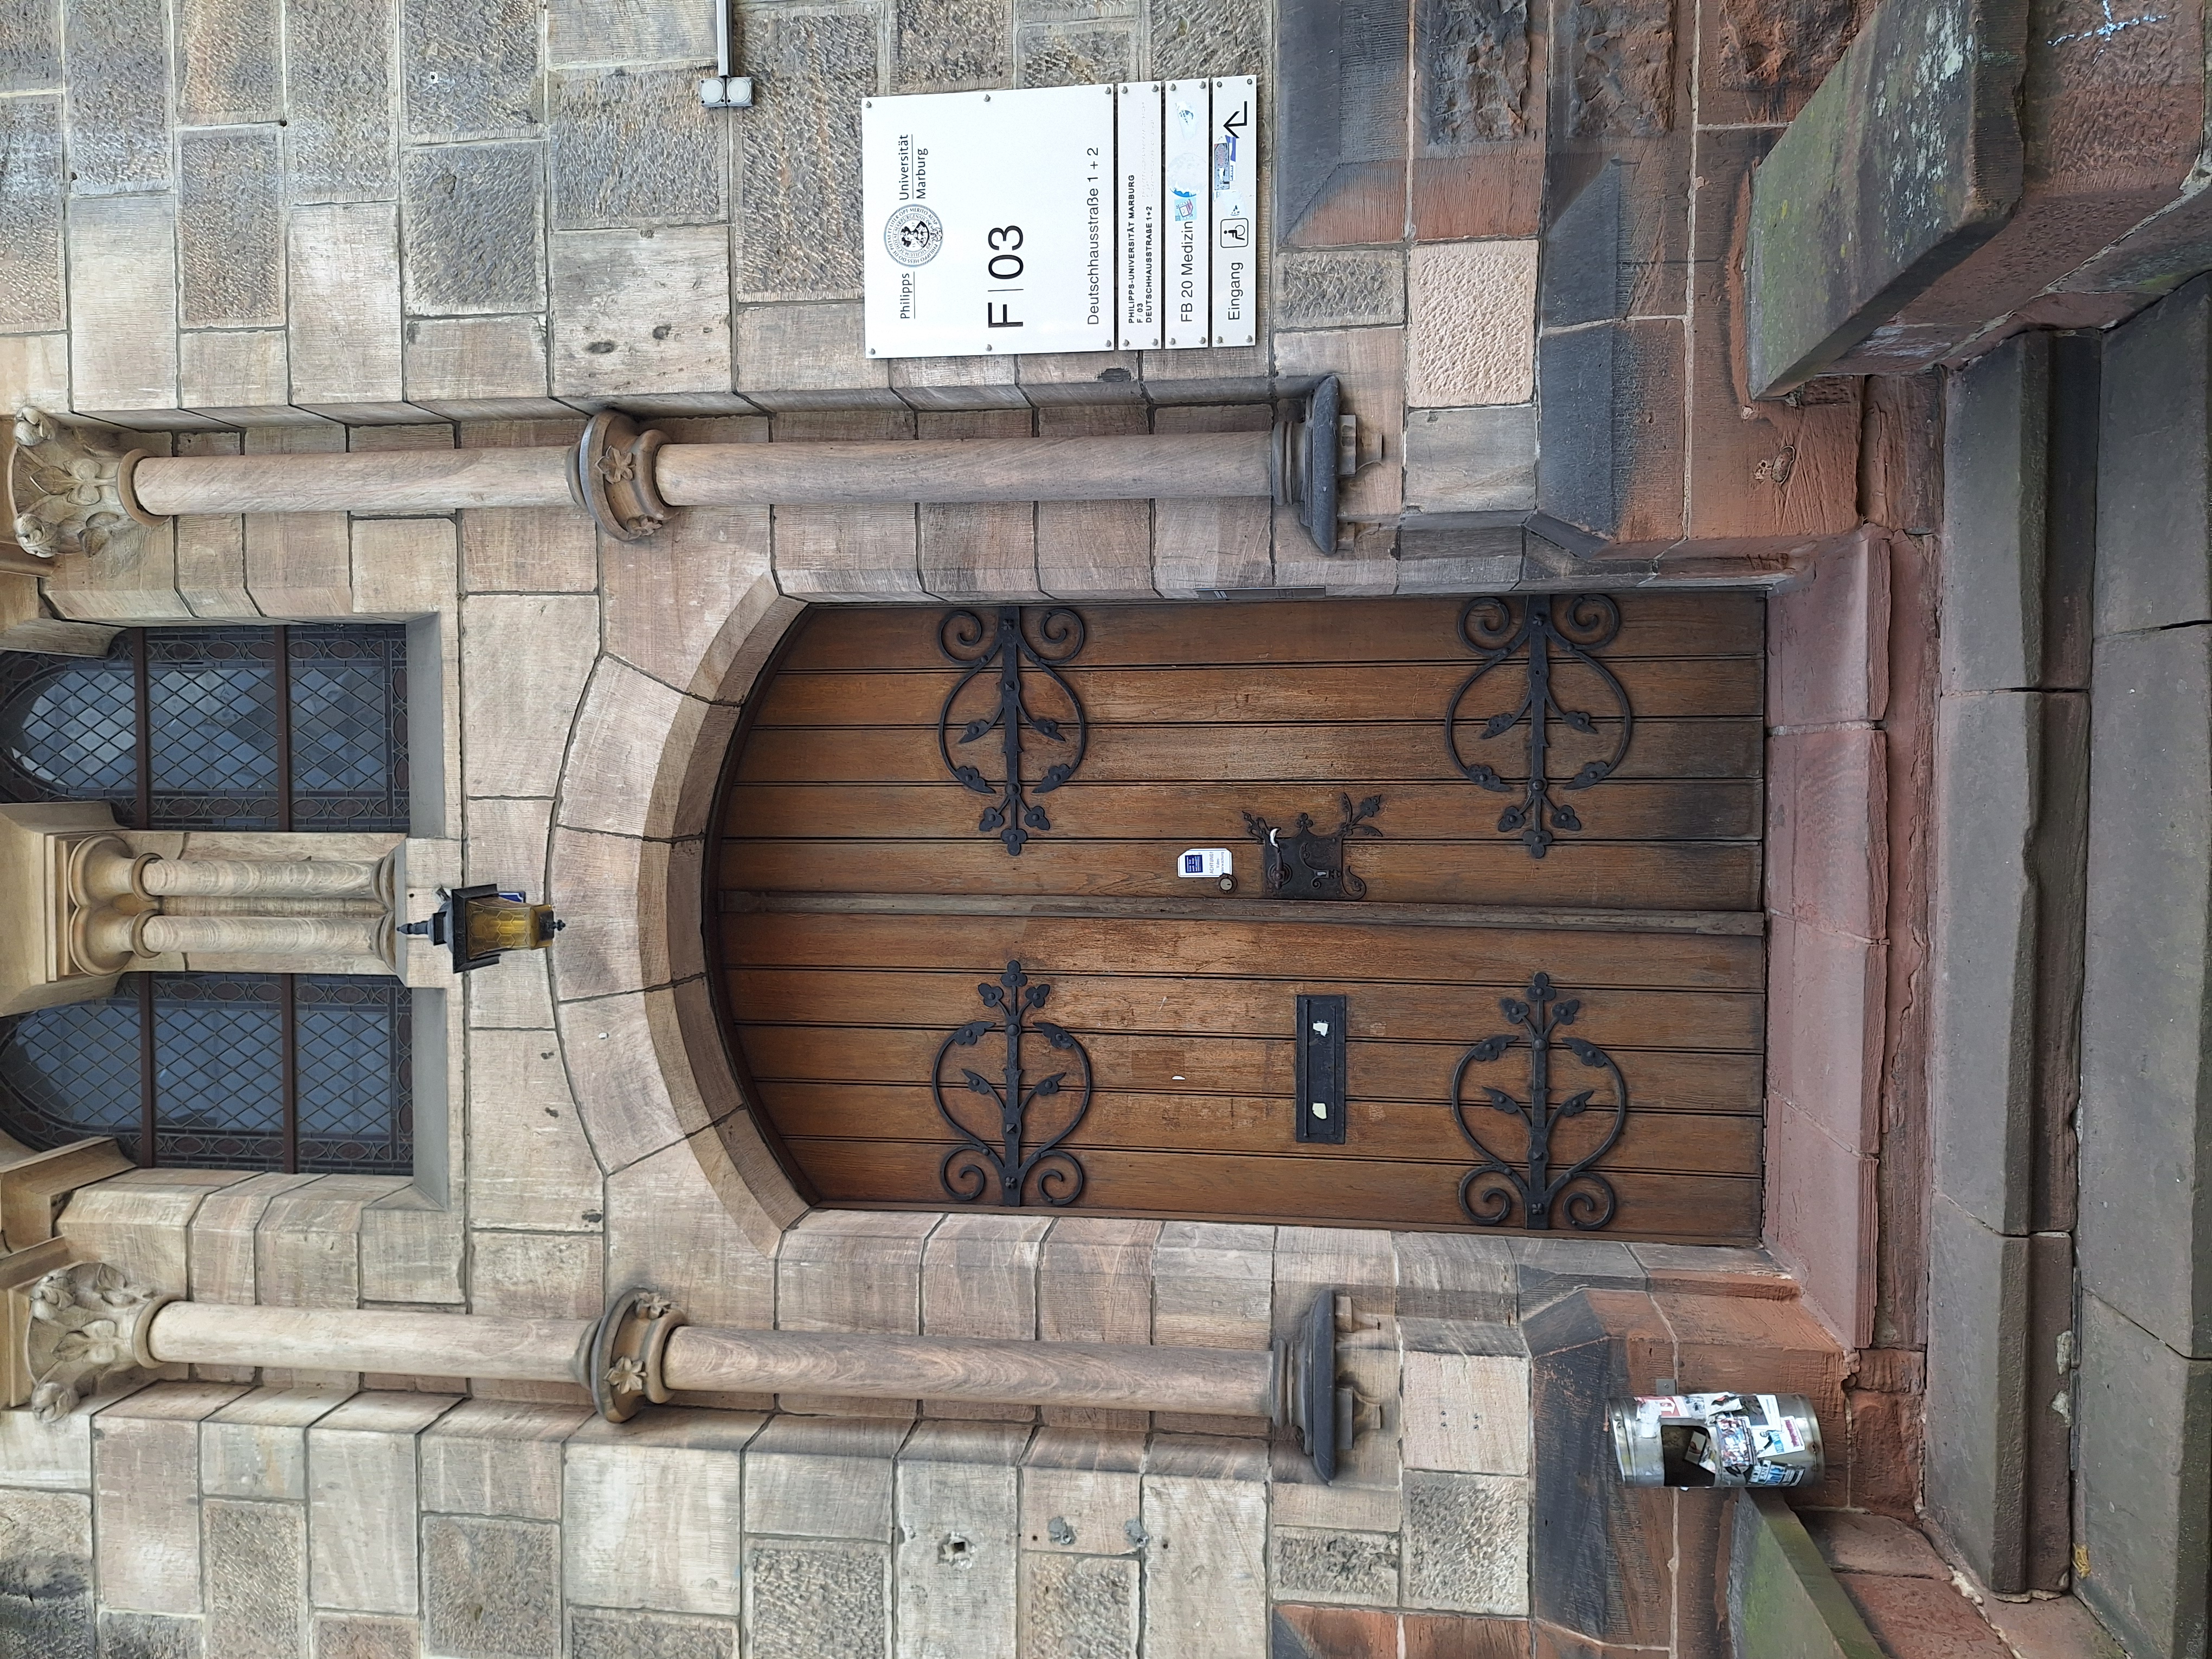
Building: Deutschhausstraße 1